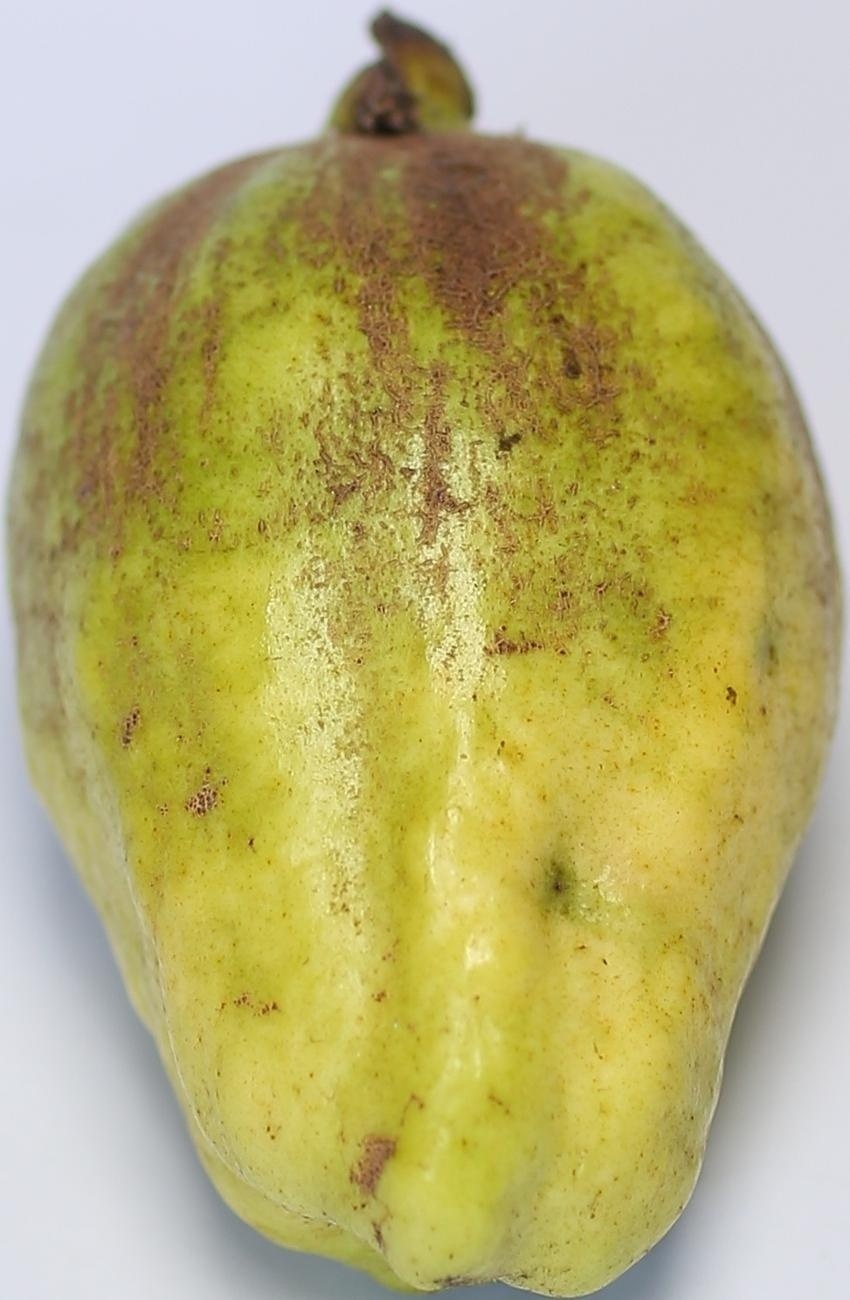
Maturity: mature-green
Variety: thadhrami